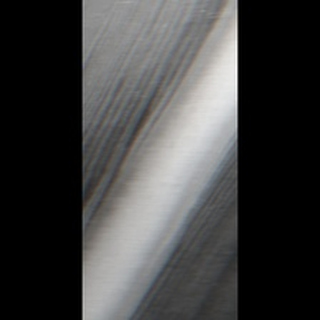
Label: healthy_sugarcane